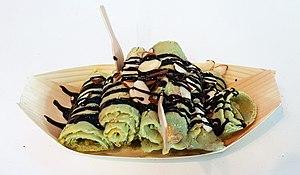
Glace roulée à Nelson, Nouvelle-Zélande (matcha avec mangue et flocons de maïs) Español: Helado a la plancha (matcha con mango y copos de maíz) en Nelson, Nueva Zelanda Português: Sorvete tailandês (matcha com manga e flocos de milho) em Nelson, Nova Zelândia 中文: 炒冰（在新西兰供应）"